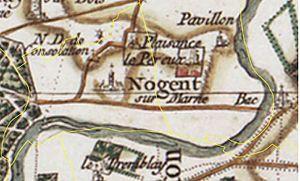
Détail de carte réalisée par César-François Cassini et figurant la commune de Nogent-sur-Marne.
Le château de Beauté était une demeure royale proche de Vincennes, située sur un territoire correspondant à la partie occidentale de l'actuelle commune de Nogent-sur-Marne, ville appartenant au département du Val-de-Marne, en région Île-de-France.
Le château de Plaisance, aujourd'hui détruit, était situé à Nogent-sur-Marne, dans l'actuel département du Val-de-Marne.